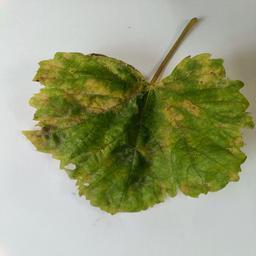
Label: Downy Mildew